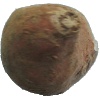
Label: Potato Sweet 1